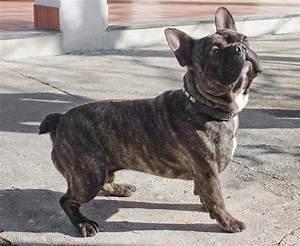
dog